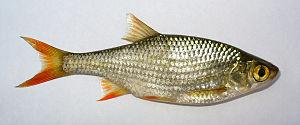
Le Lys est une rivière française qui coule dans le département de Maine-et-Loire, en région Pays de la Loire. C’est un affluent du Layon en rive gauche, donc un sous-affluent de la Loire.
Le rotengle est une espèce de poissons d'Europe et d'Asie de la famille des Cyprinidae. Il se trouve dans des eaux douces calmes. Son intérêt commercial est mineur. Ce poisson est parfois utilisé comme appât.
Le lac de Saint-Cassien est un lac de barrage français situé en Provence, dans le sud-est du département du Var, dans la communauté de communes du Pays de Fayence, nommé d'après Saint Cassien.